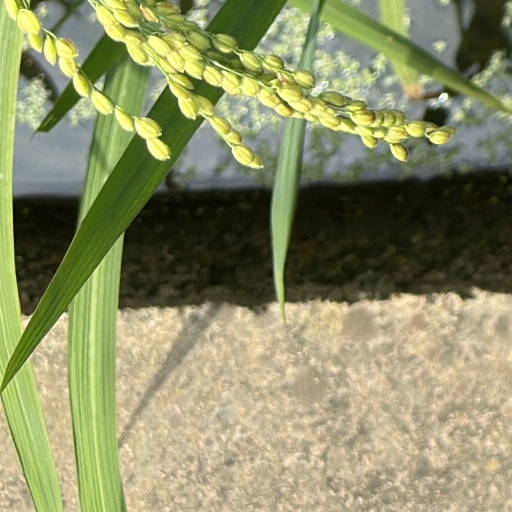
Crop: rice